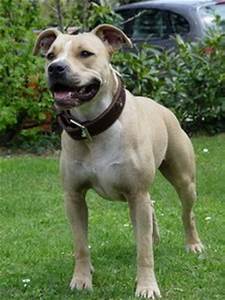
Label: dog